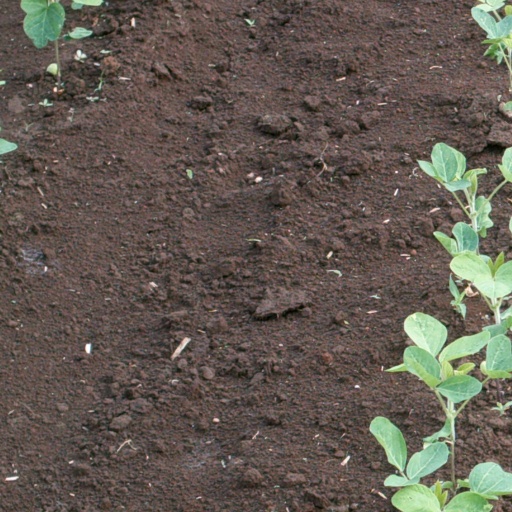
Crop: soybean